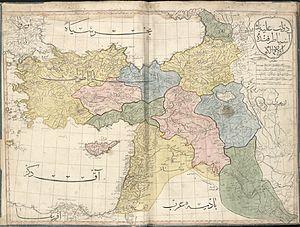
La cartographie de la Palestine, également appelée cartographie de la Terre sainte et cartographie de la Terre d'Israël, est la création, l'édition, le traitement et l'impression de cartes de la région de la Palestine, de l'Antiquité jusqu'à l'essor des techniques modernes d'arpentage. Pendant plusieurs siècles, au cours du Moyen Âge, elle a été le sujet le plus important de toute la cartographie.